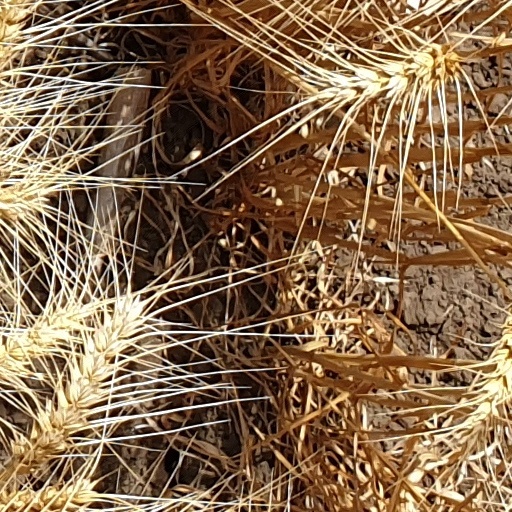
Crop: wheat